Who's Your Neighbor?

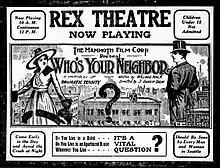
Film's promotion in 1917 newspaper

Who's Your Neighbor? is a 1917 silent American propaganda and drama film directed by S. Rankin Drew. The film's plot focuses around reformers who pass a law to force prostitutes, including Hattie Fenshaw, out of the red light district. Fenshaw becomes Bryant Harding's mistress and lives in an apartment next door to a reformer, and continues to ply her trade. After Fenshaw becomes familiar with Harding, his son, daughter and the daughter's fiancé, the climax of the film occurs as the cast assembles at Fenshaw's apartment. Harding returns and a fight breaks out that results in the reformers' arrival and concludes with the presumption that Fenshaw returns to a place of "legalized vice". The drama was written by Willard Mack and was his first foray into screen dramas. The film proved controversial, but is noted as a great success. The film originally debuted on June 15, 1917, but it was rejected by the National Board of Review and was later approved after a revision, but the film continued to be labeled as an immoral production. The film is presumed to be lost.